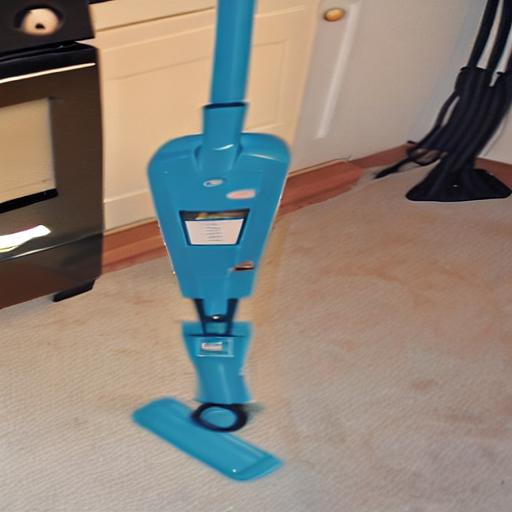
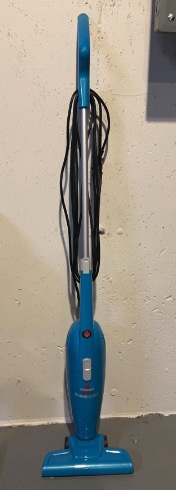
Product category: items_vacuum
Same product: no